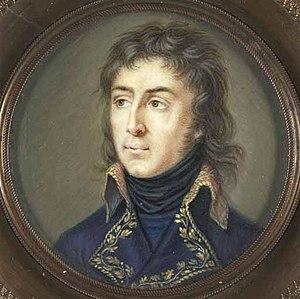
Portrait de Louis-Charles-Antoine Desaix - Peinture
La fontaine du Château d’eau ou le Château d’eau est une fontaine située à Riom en Auvergne. Réalisée entre 1830 et 1837, elle est inscrite aux monuments historiques depuis 1989 et figure parmi les sept fontaines de la ville classées ou inscrites à ce titre.